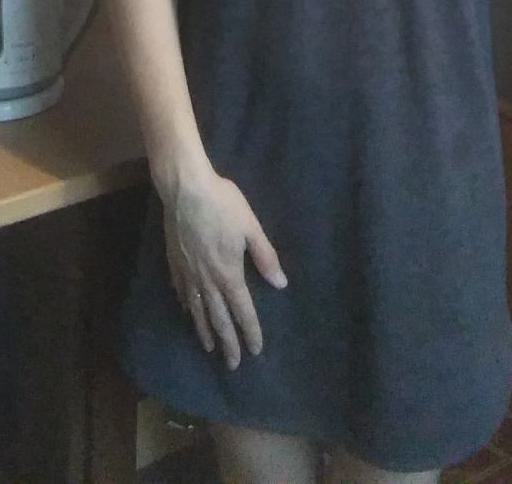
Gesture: no_gesture